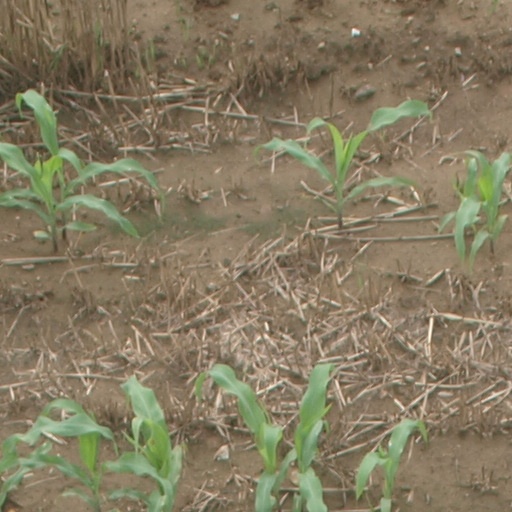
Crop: maize; corn